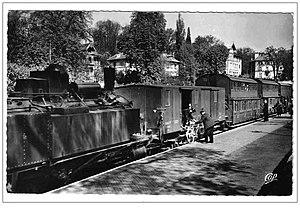
L'histoire du transport des vélos en train en France est celle du remplacement d'un service universel en bagage enregistré, très utilisé et très commode jusqu'à sa dégradation dans les années 1970 et sa suppression en 1998, par le placement direct de la bicyclette par le voyageur avec ou sans réservation.